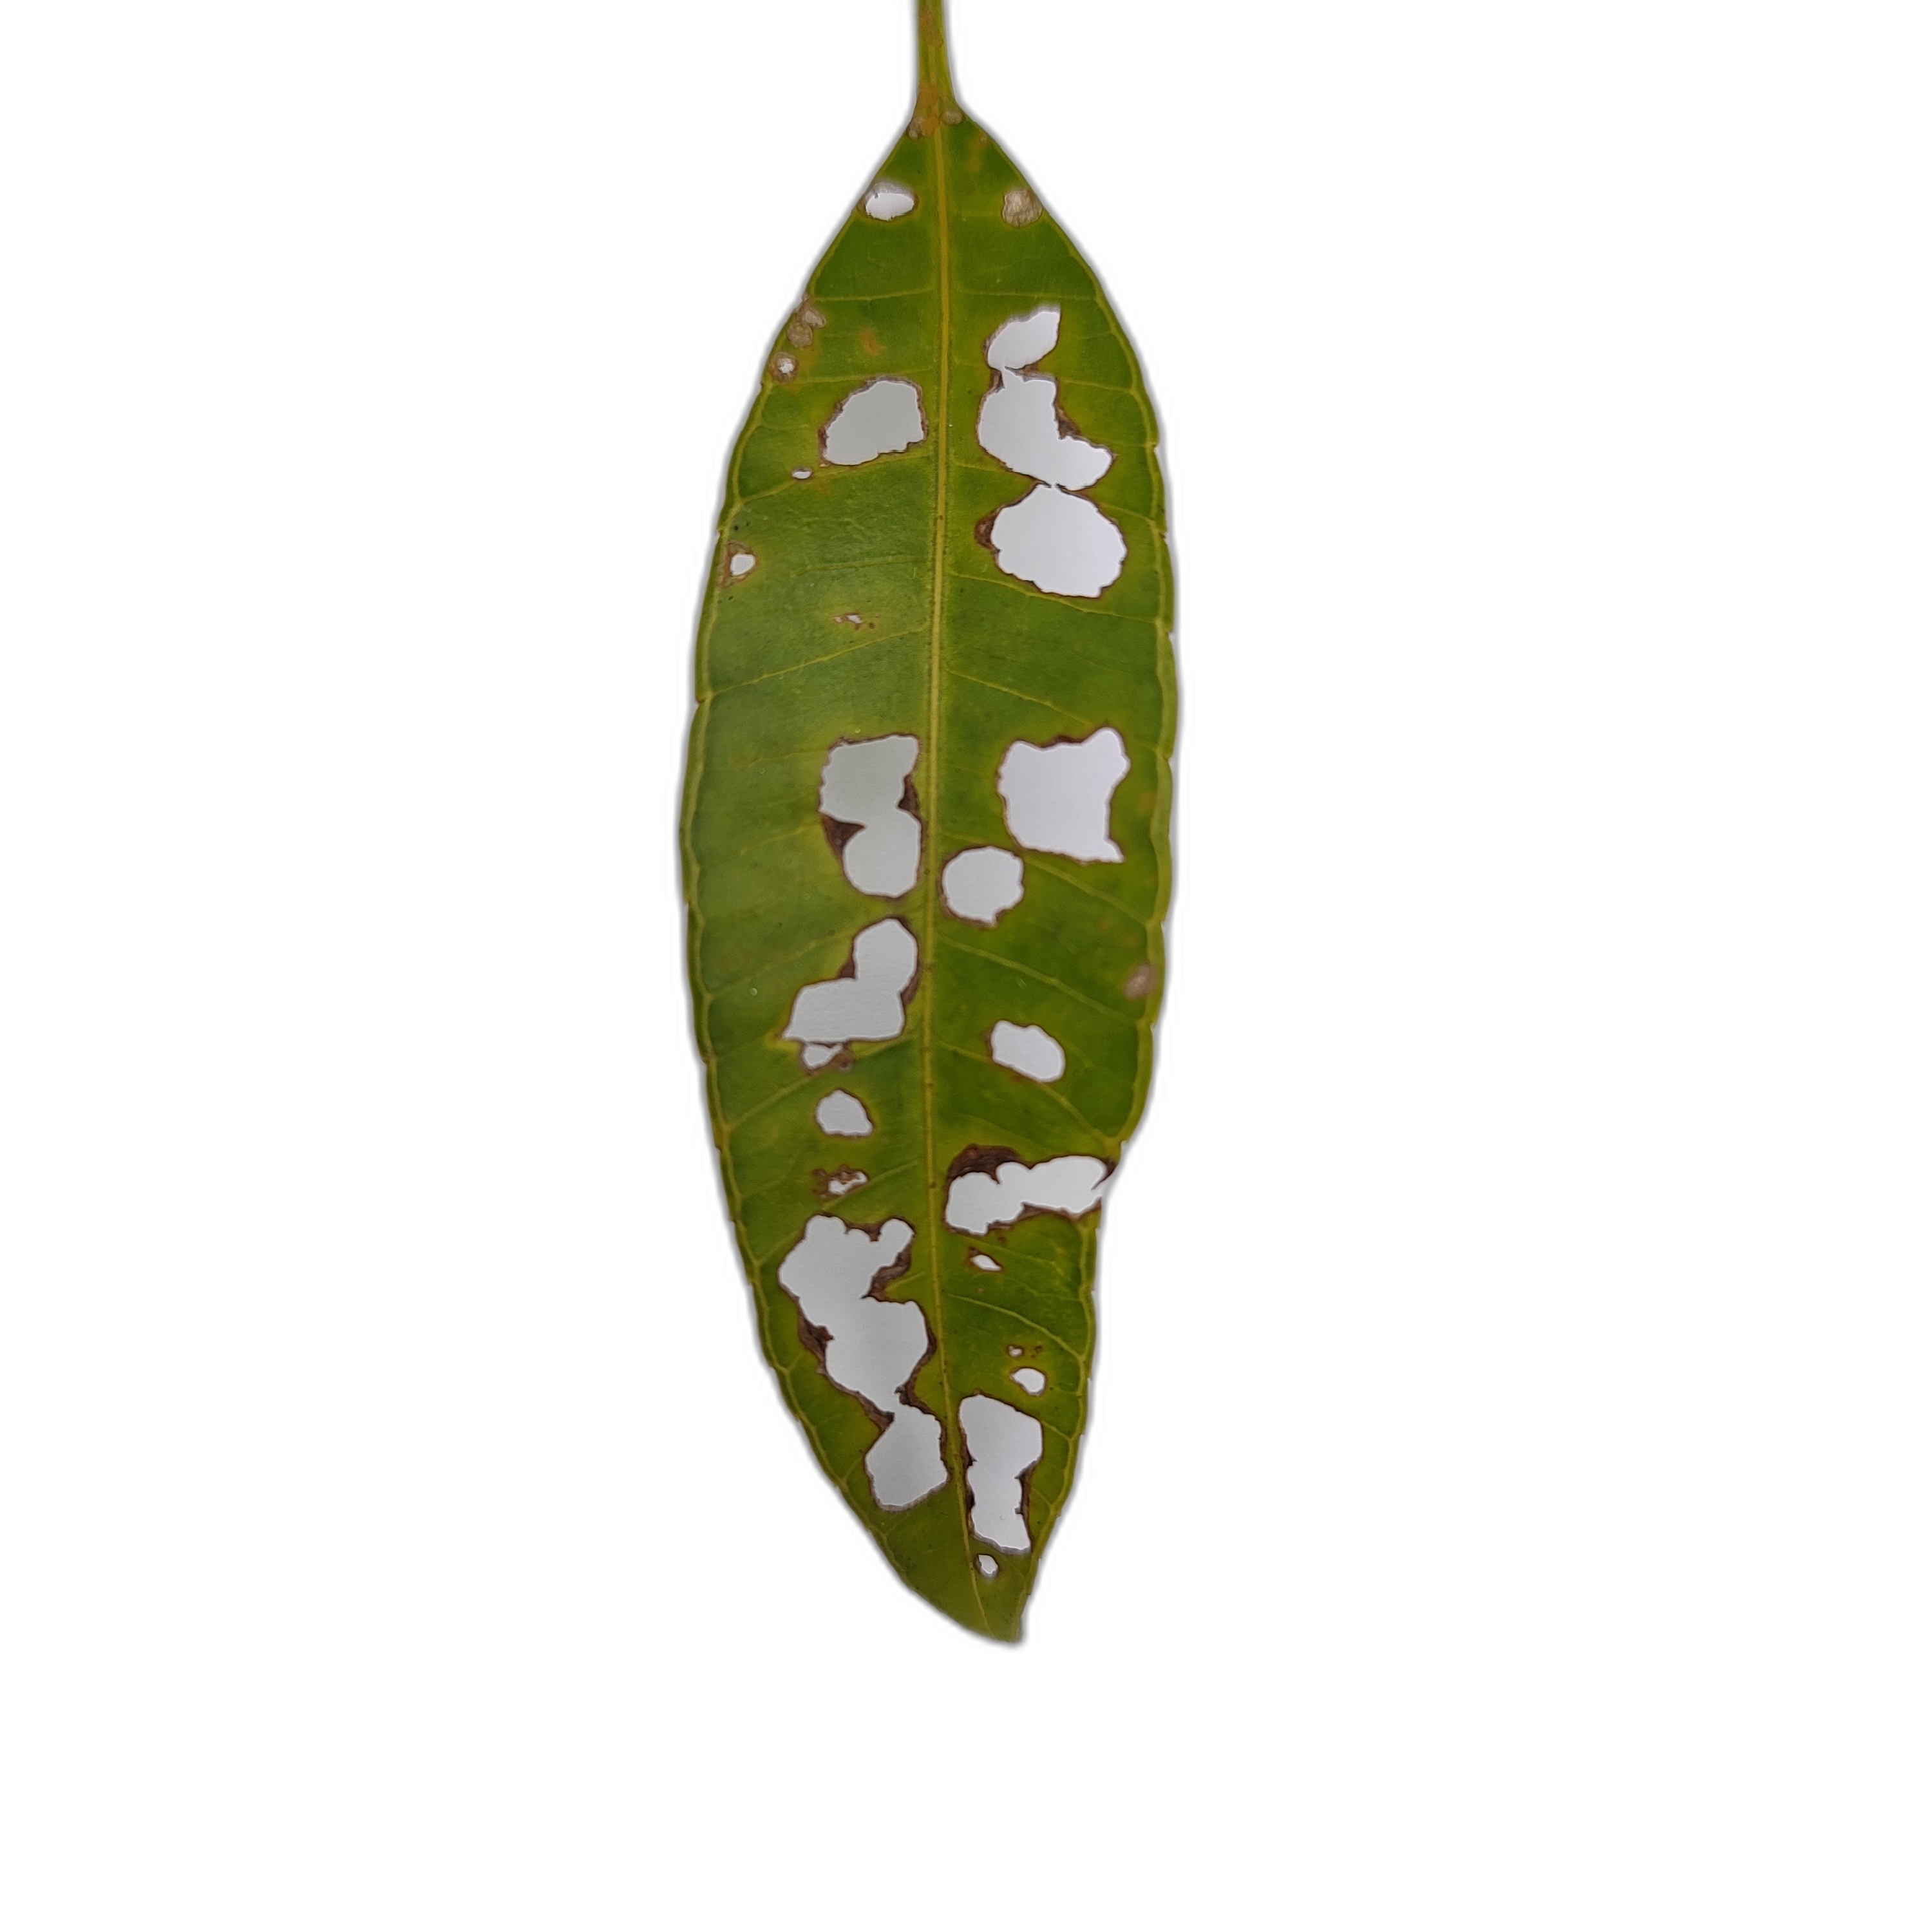
Label: not_healthy